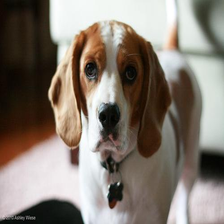
Species: dog
Breed: basset hound